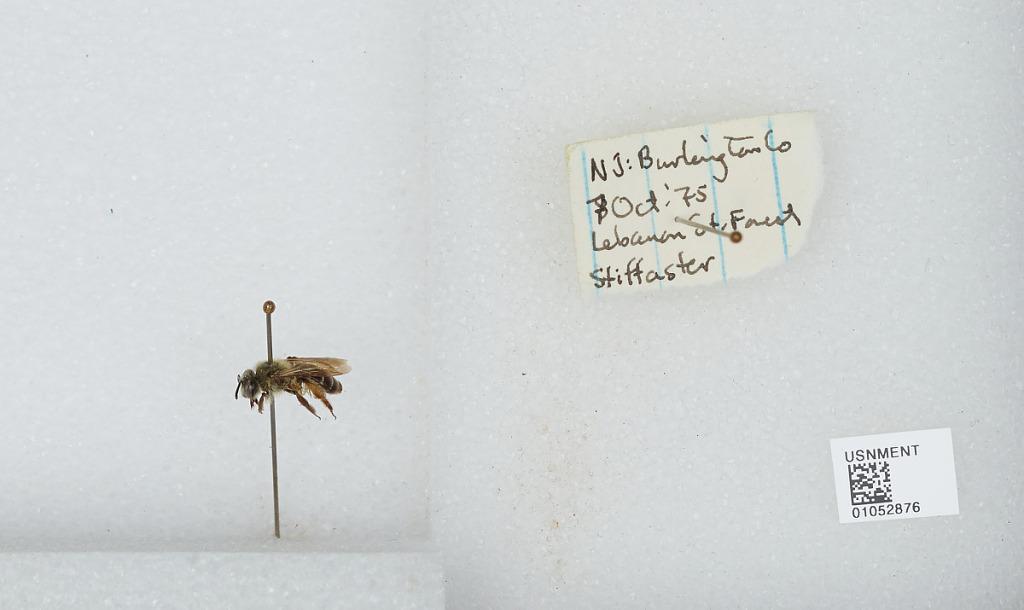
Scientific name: Bombus sp.
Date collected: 1975-10-7
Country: United States
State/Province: New Jersey
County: Ocean
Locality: Lebanon State Forest
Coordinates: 39.895, -74.575